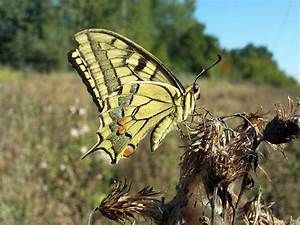
Label: butterfly